Castillo San Cristóbal (San Juan)

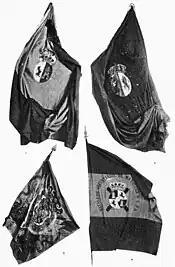
-1. War flag that flew in the castle of San Cristóbal, on May 12, 1898. Nº 3.471 of the Artillery Museum Catalog.-2. War flag that flew at the Morro Castle, on May 12, 1898. Nº 3.472 of the Artillery Museum Catalog.-3. Banner of the 12th artillery battalion, whose force covered the batteries of San Juan during the battle of May 12, 1898. Nº 3.466 of the Artillery Museum Catalog.-4. Flag of the Mayagüez Volunteers battalion. Nº 4.972 of the Artillery Museum Catalog.

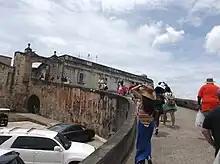

"Castillo San Cristóbal" was built on a hill originally known as the "Cerro de la Horca" ("gallows Hill") or the "Cerro del Quemadero" ("burner’s hill"), changed to "Cerro de San Cristóbal" in honor of Saint Christopher, the patron of travelers. The fortress is considered the largest fortification built by Spain in the New World. When it was completed in 1783, it covered about 27 acres. The entrances to it were protected by two gates and drawbridges in what was called the "Revellín de Santiago" (Saint James Ravelin) and the "Bastión de Santiago" (Saint James Bastion). After close to a hundred years of relative peace in the area, this section of the fortification (about a third) was demolished in 1897 to help ease the flow of traffic in and out of the walled city.